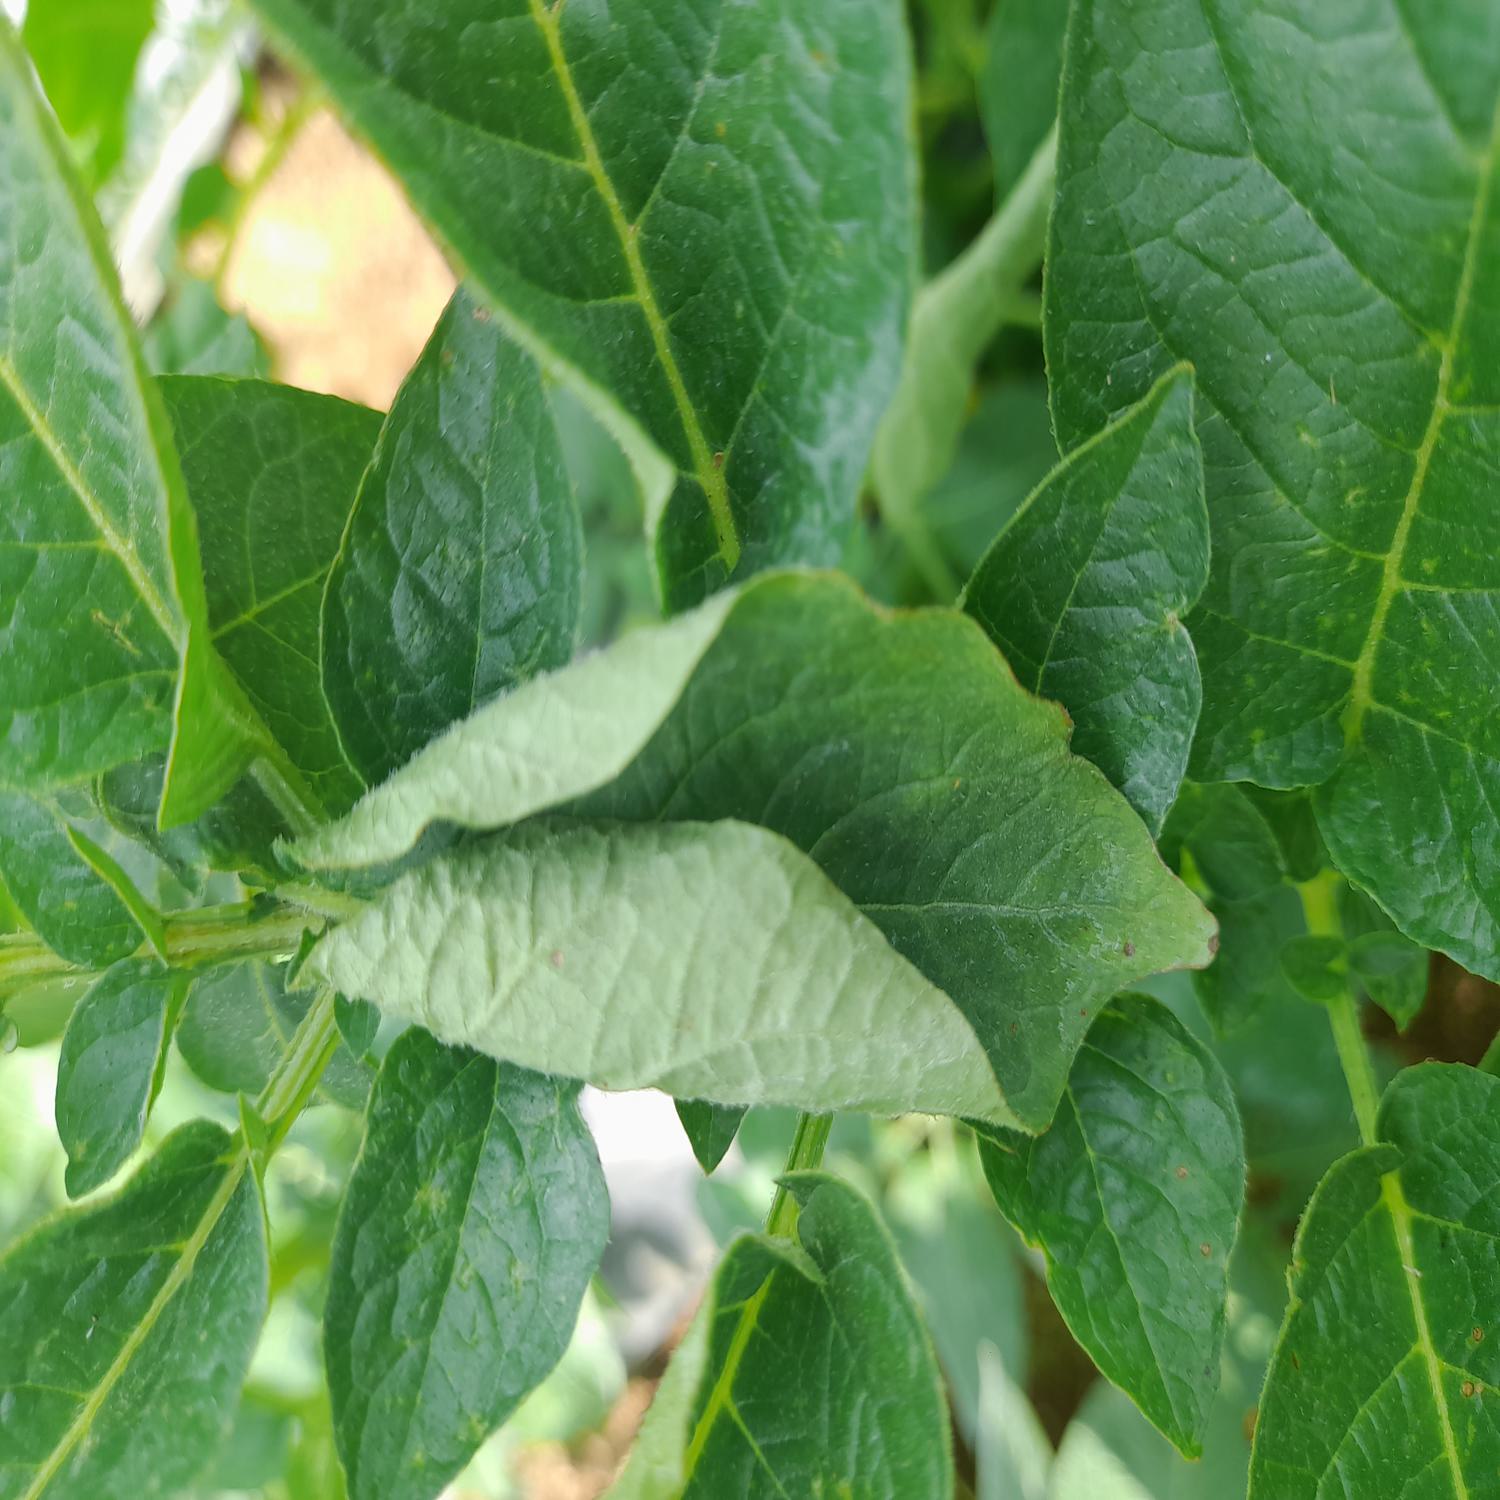
Label: Bacteria